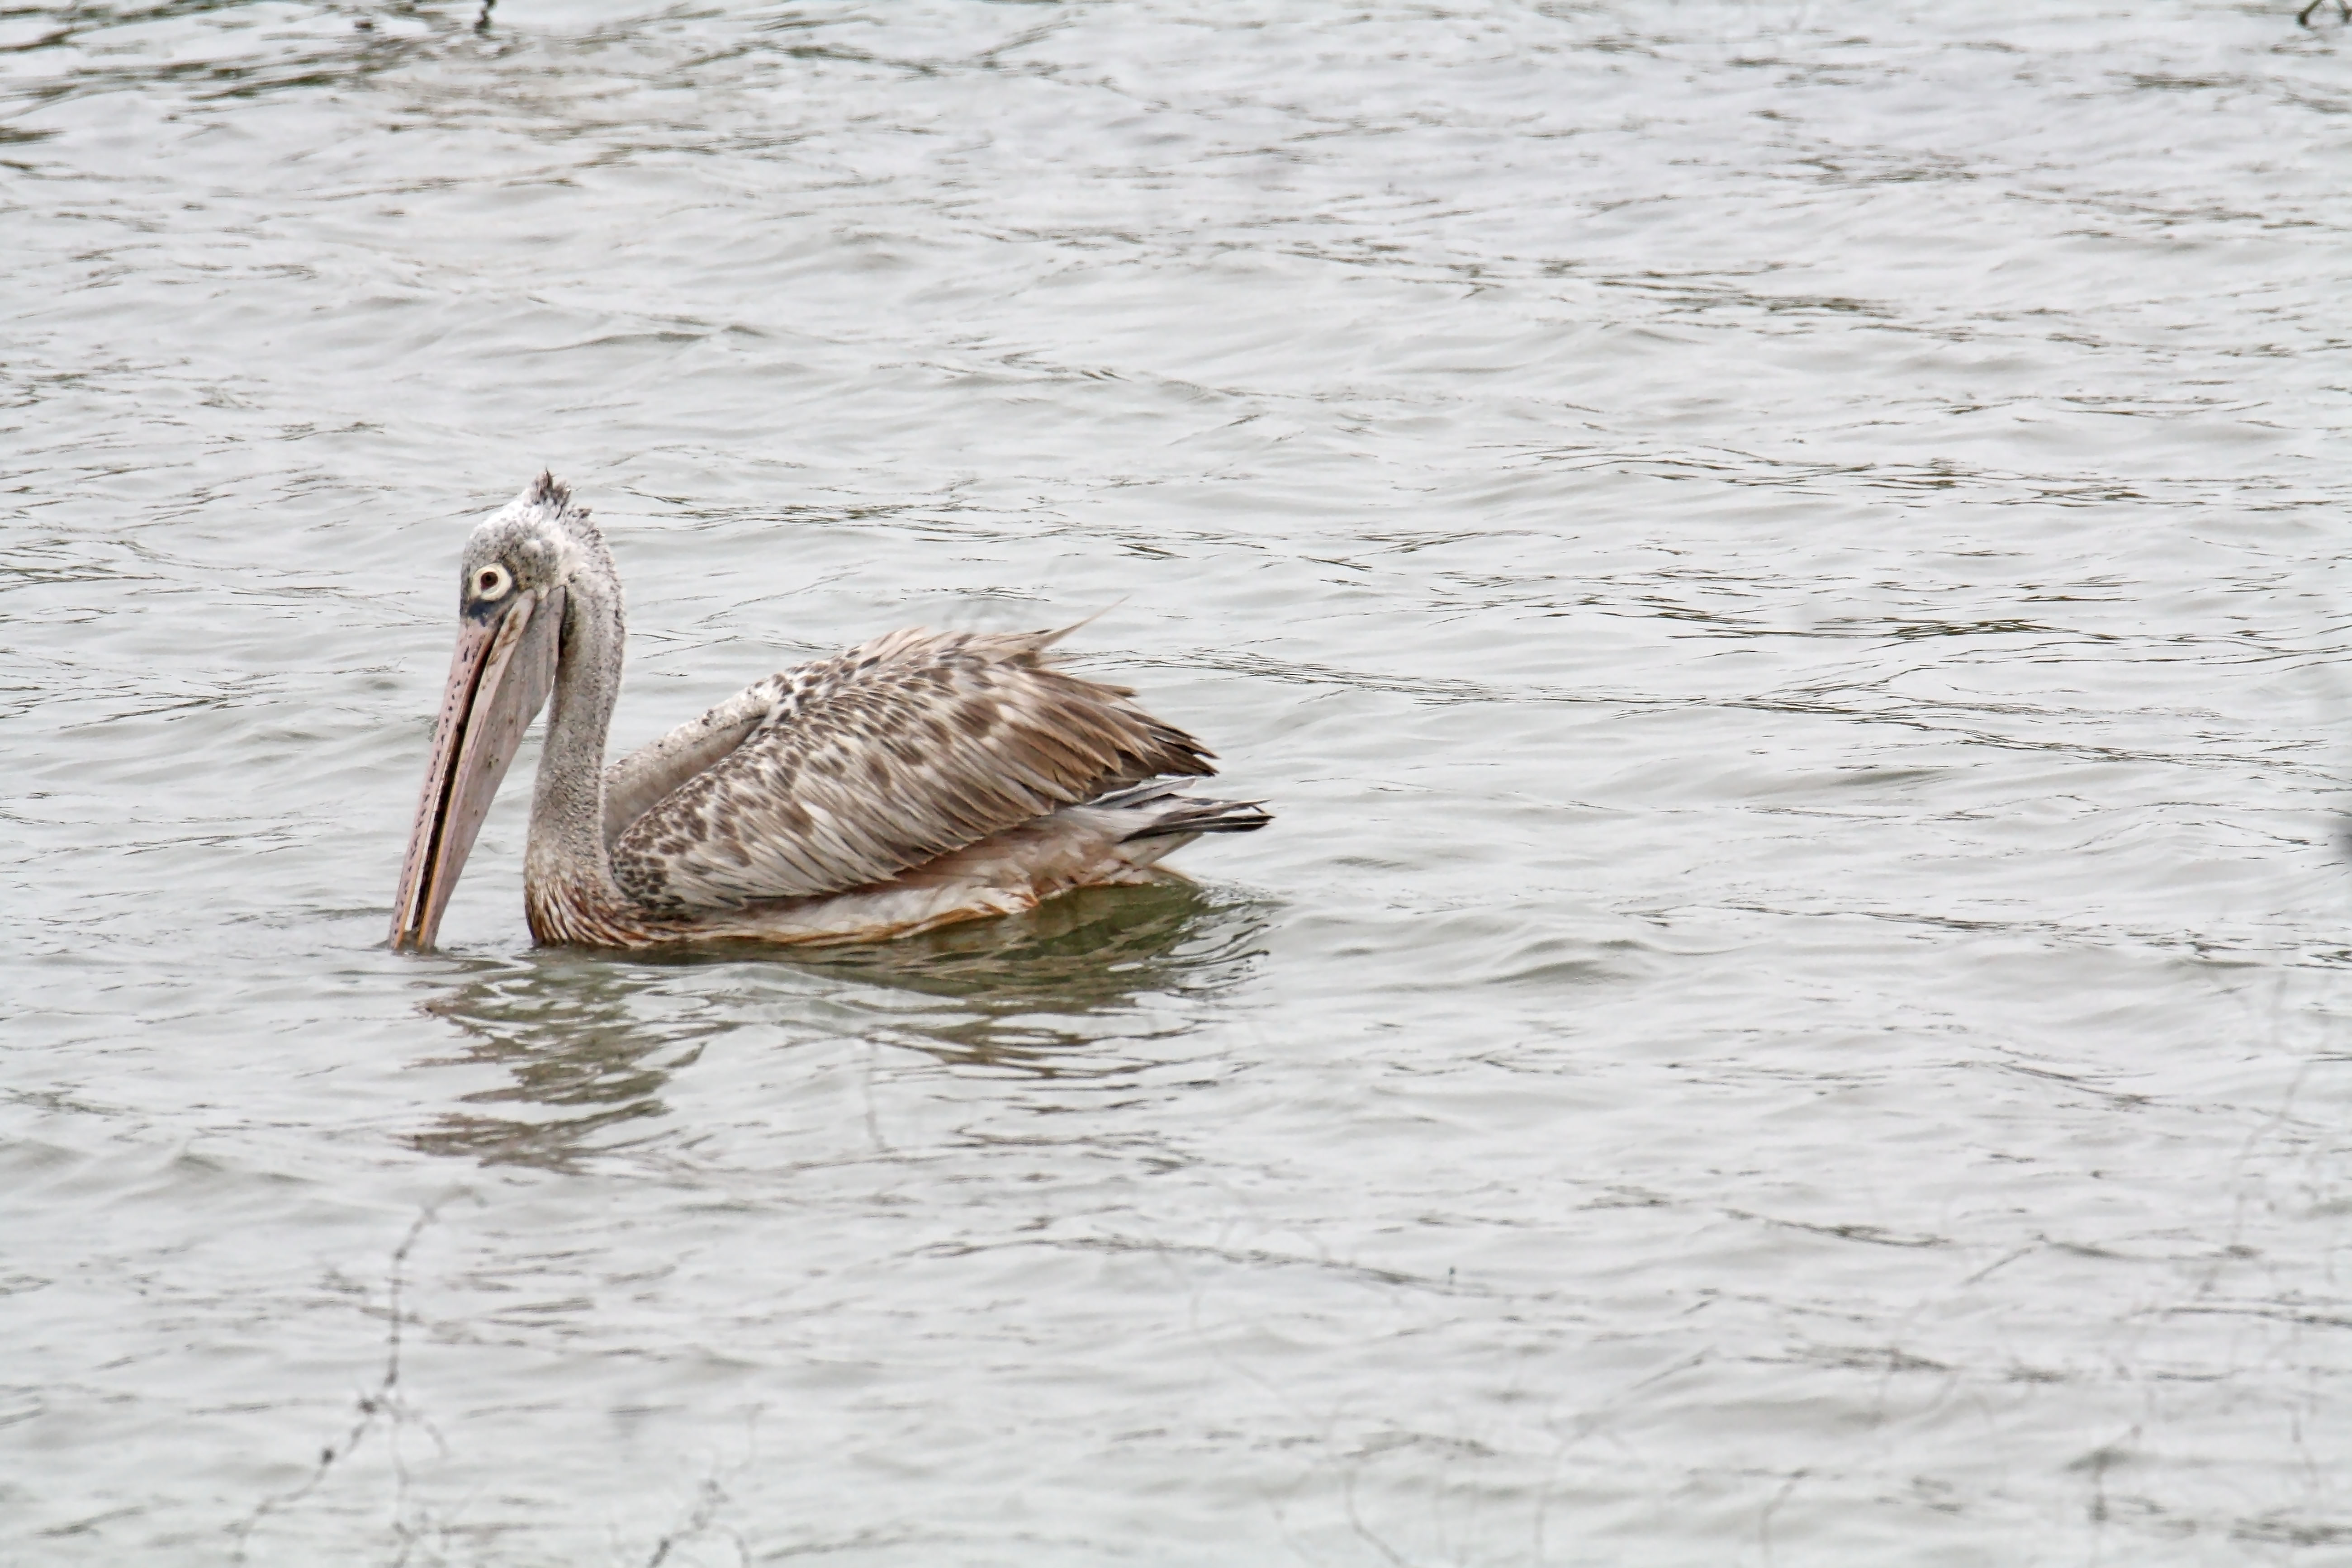
bird, eyes, color, spots, crown, water, beak, fluid, lake, feather, pelican, seabird, wing, waterfowl, event, terrestrial animal, liquid, water bird, wetland, ducks, geese and swans, wildlife, pelecaniformes, wood, shorebird